Macrogol

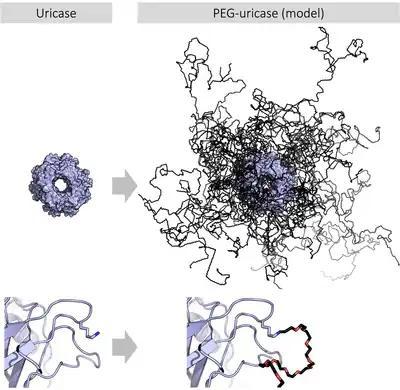
The protein uricase can be PEGylated to form pegloticase, which improves its solubility at physiological pH, increases serum half-life and reduces immunogenicity without compromising activity. Upper images show the whole tetramer, lower images show one of the lysines that is PEGylated. ( PEG-uricase model from reference)

When attached to various biopharmaceutical medications (which are proteins), macrogol results in a slowed clearance of the carried protein from the blood. This makes for a longer-acting medicinal effect and reduces toxicity, and it allows for longer dosing intervals. It also reduces the proteins' immunogenicity. Examples for PEGylated proteins include peginterferon alfa-2a and -2b, which are used to treat hepatitis C, pegfilgrastim, which is used to treat neutropenia, and pegloticase for the treatment of gout.